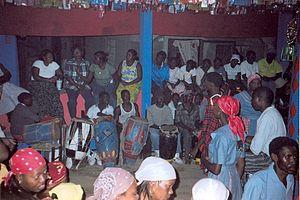
"Le Vaudou haïtien est une forme de syncrétisme basé sur le Vaudou Ouest-africain, pratiqué principalement en Haïti et par la diaspora haïtienne. Les pratiquants sont appelés ""vaudouisants"" ou ""serviteurs des esprits"".